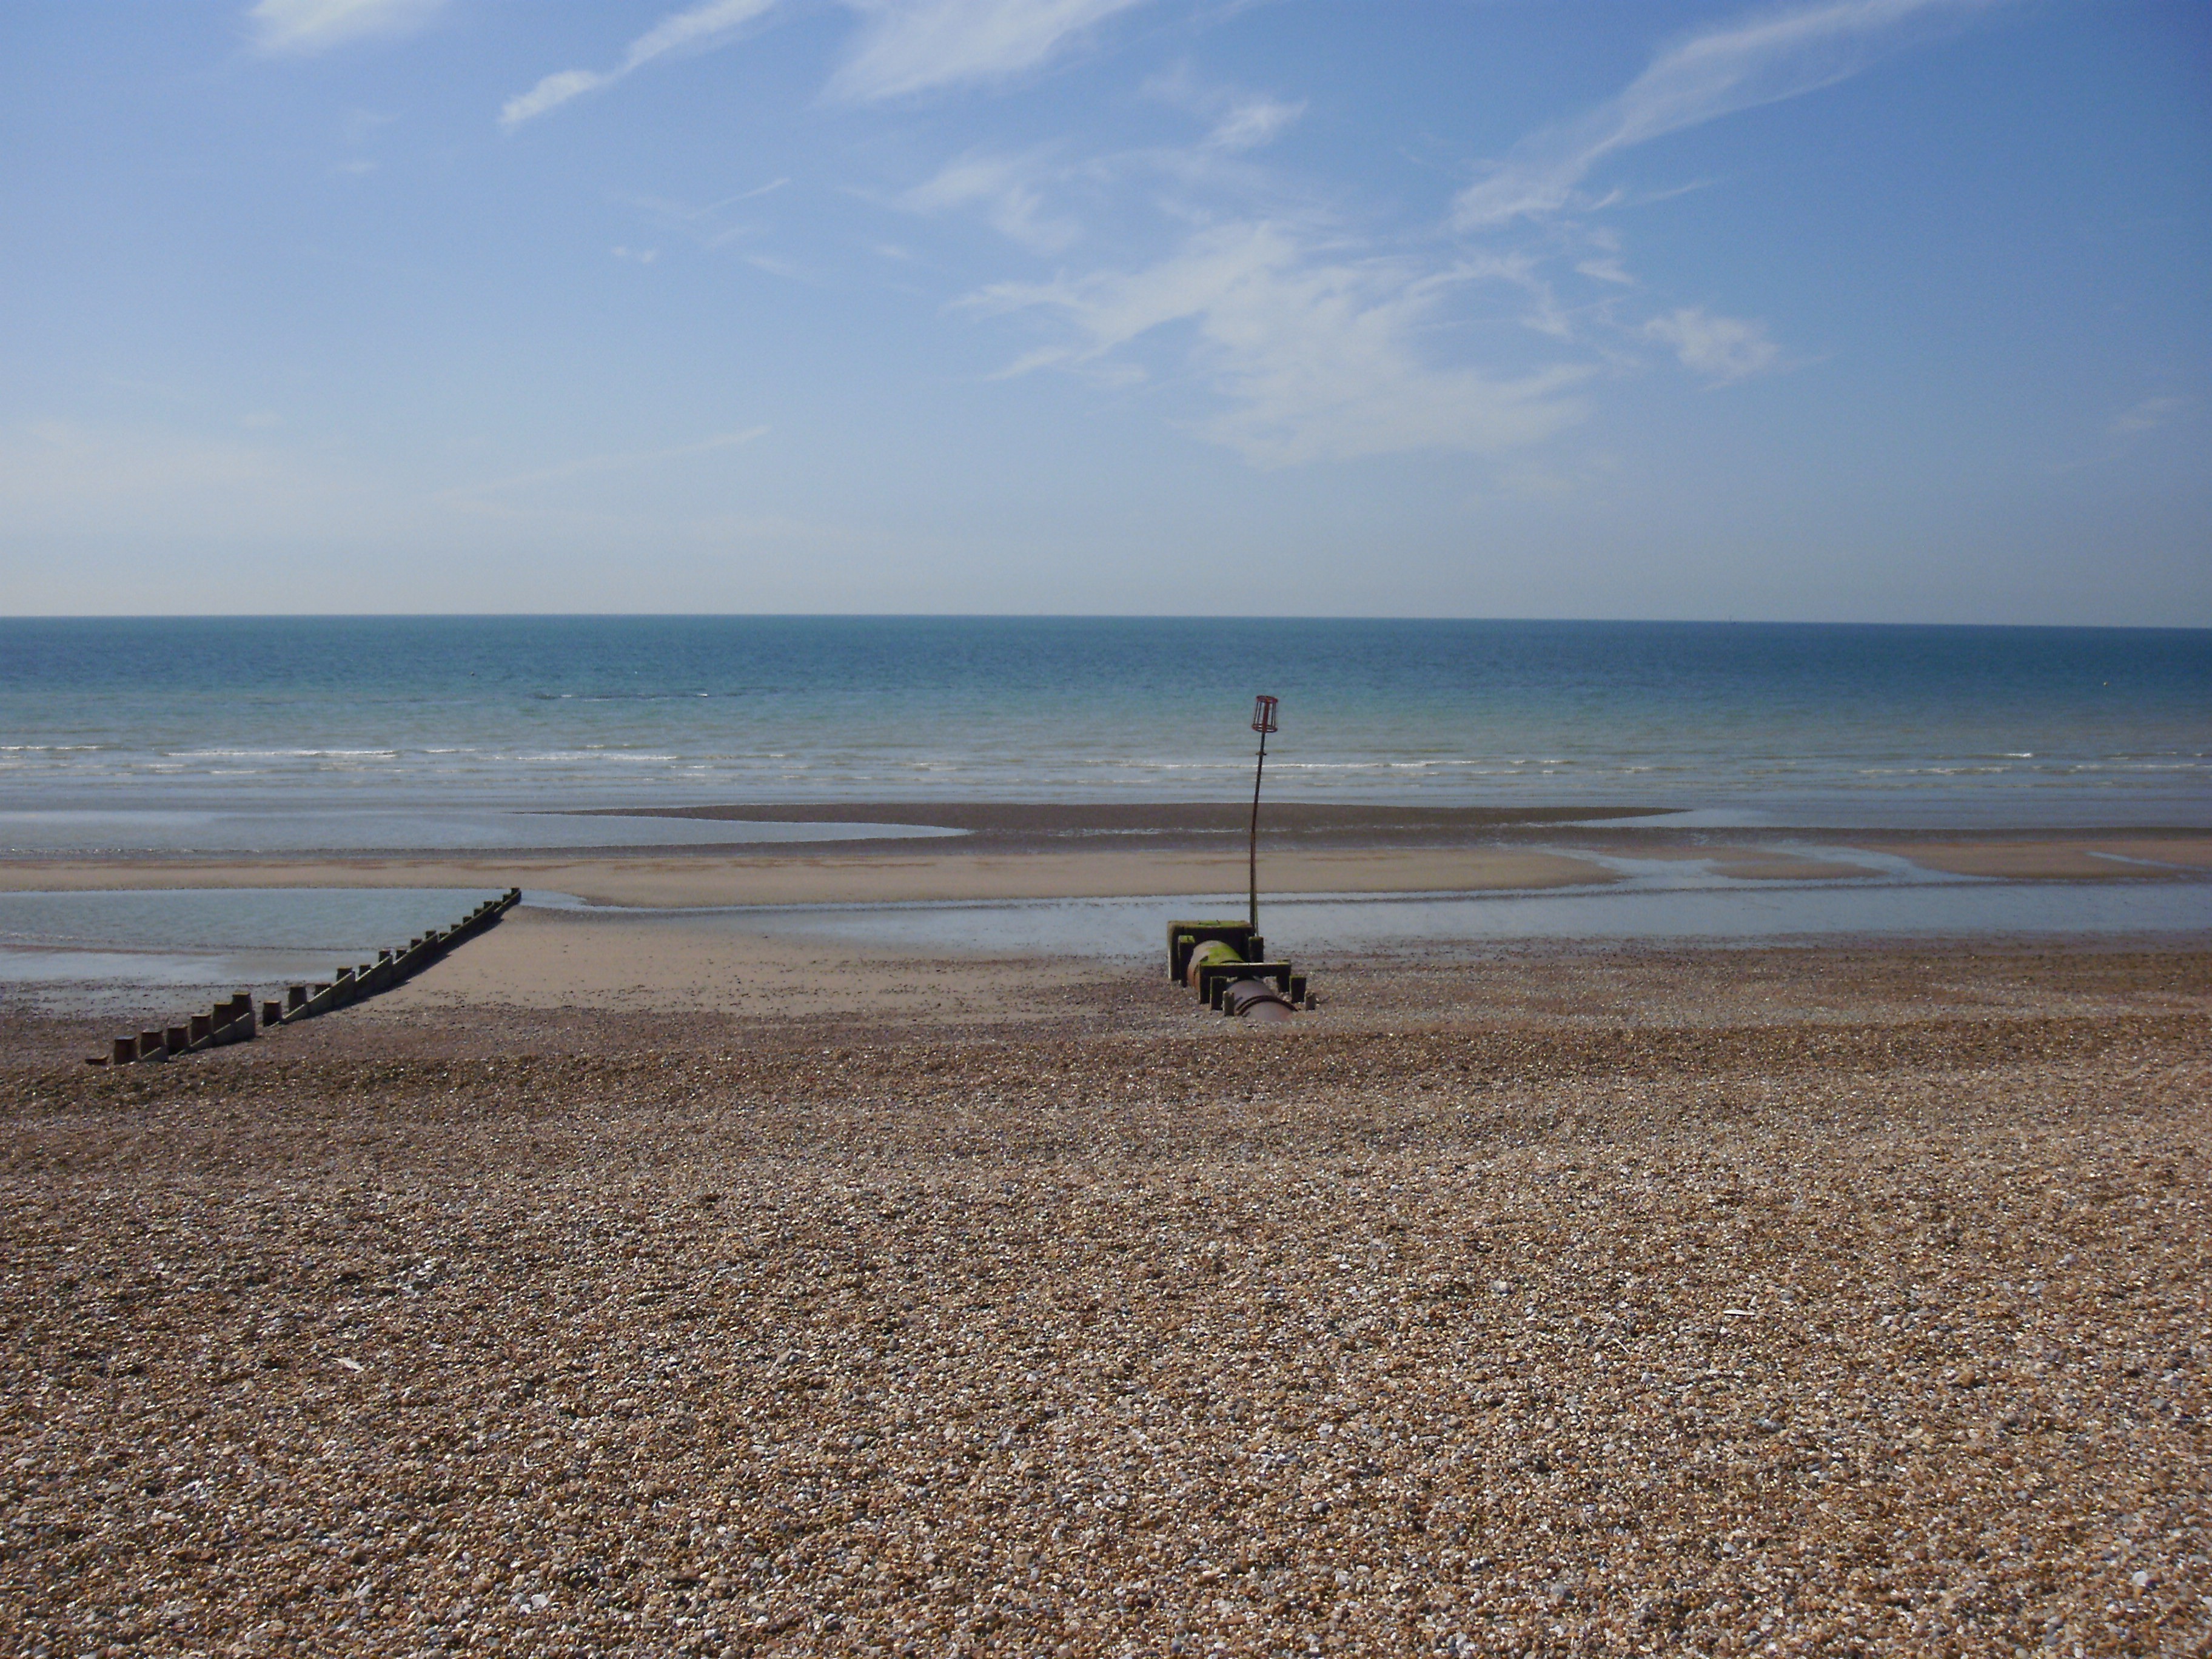
beach, landscape, sea, coast, water, nature, sand, ocean, horizon, liquid, light, sky, sunshine, sun, sunrise, sunset, warm, shore, wave, lake, wet, alone, land, fly, country, walkway, summer, foam, clear, boot, swim, mystic, relax, swimming pool, pebble, space, flag, holiday, clean, bay, island, blue, empty, rest, colorful, camping, lonely, tourism, heat, tent, globe, world, body of water, skies, free, holland, netherlands, clouds, earth, camp, tourists, loneliness, stock, hell, ufo, bath, minerals, bad, habitat, silent, animal world, nations, visit, cape, morgenstimmung, visitors, salt water, combines, sand beach, in the free, on foot, windlight, lonely beach, mobile home, baden baden, abroad, foreigners, mudflat, wind wave, tent caterpillar, floating tyre, flotation device, retained life, life outdoors, idilisch